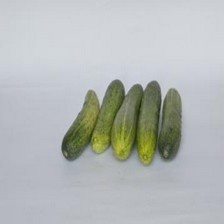
Label: cucumber